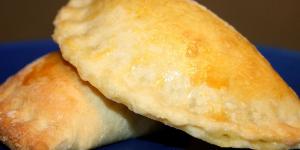
empanadas al horno